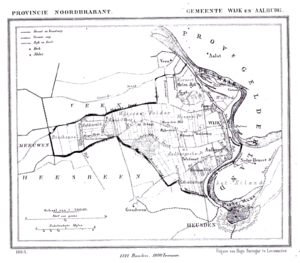
Wijk en Aalburg est un village néerlandais de 5 788 habitants, situé dans la commune d'Altena dans la province du Brabant-Septentrional, dans le Pays de Heusden et d'Altena.